Sky position (RA, Dec in degrees): 224.916, 2.301
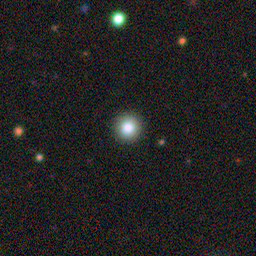
Galaxy morphology: Round Smooth Galaxies